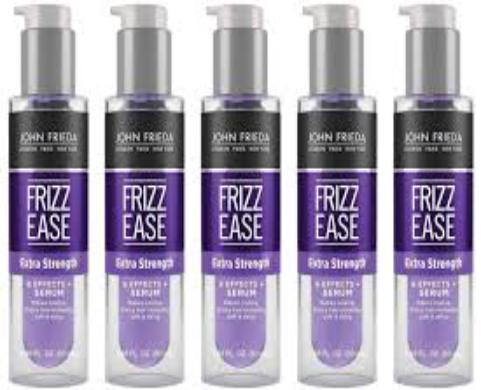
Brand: Frizz-Ease
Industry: Necessities